Mothra

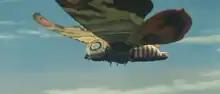
Mothra as featured in the original 1961 film

is a moth-like monster, or "kaiju", which first appeared in Ishirō Honda's "1961 film of the same name", produced and distributed by Toho. Mothra has appeared in several Toho "tokusatsu" films, often as a recurring monster in the "Godzilla" franchise. She is typically portrayed as a colossal sentient larva (caterpillar) or imago, accompanied by two miniature fairies speaking on her behalf. Unlike several other Toho monsters, Mothra is a largely heroic character, having been variously portrayed as a protector of her own island culture, the Earth and Japan. Mothra's design is influenced by silkworms, their imagos, and those of giant silk moths in the family Saturniidae. The character is often depicted hatching offspring (in some cases, twins) when approaching death, a nod to the Saṃsāra doctrine of numerous Indian religions.